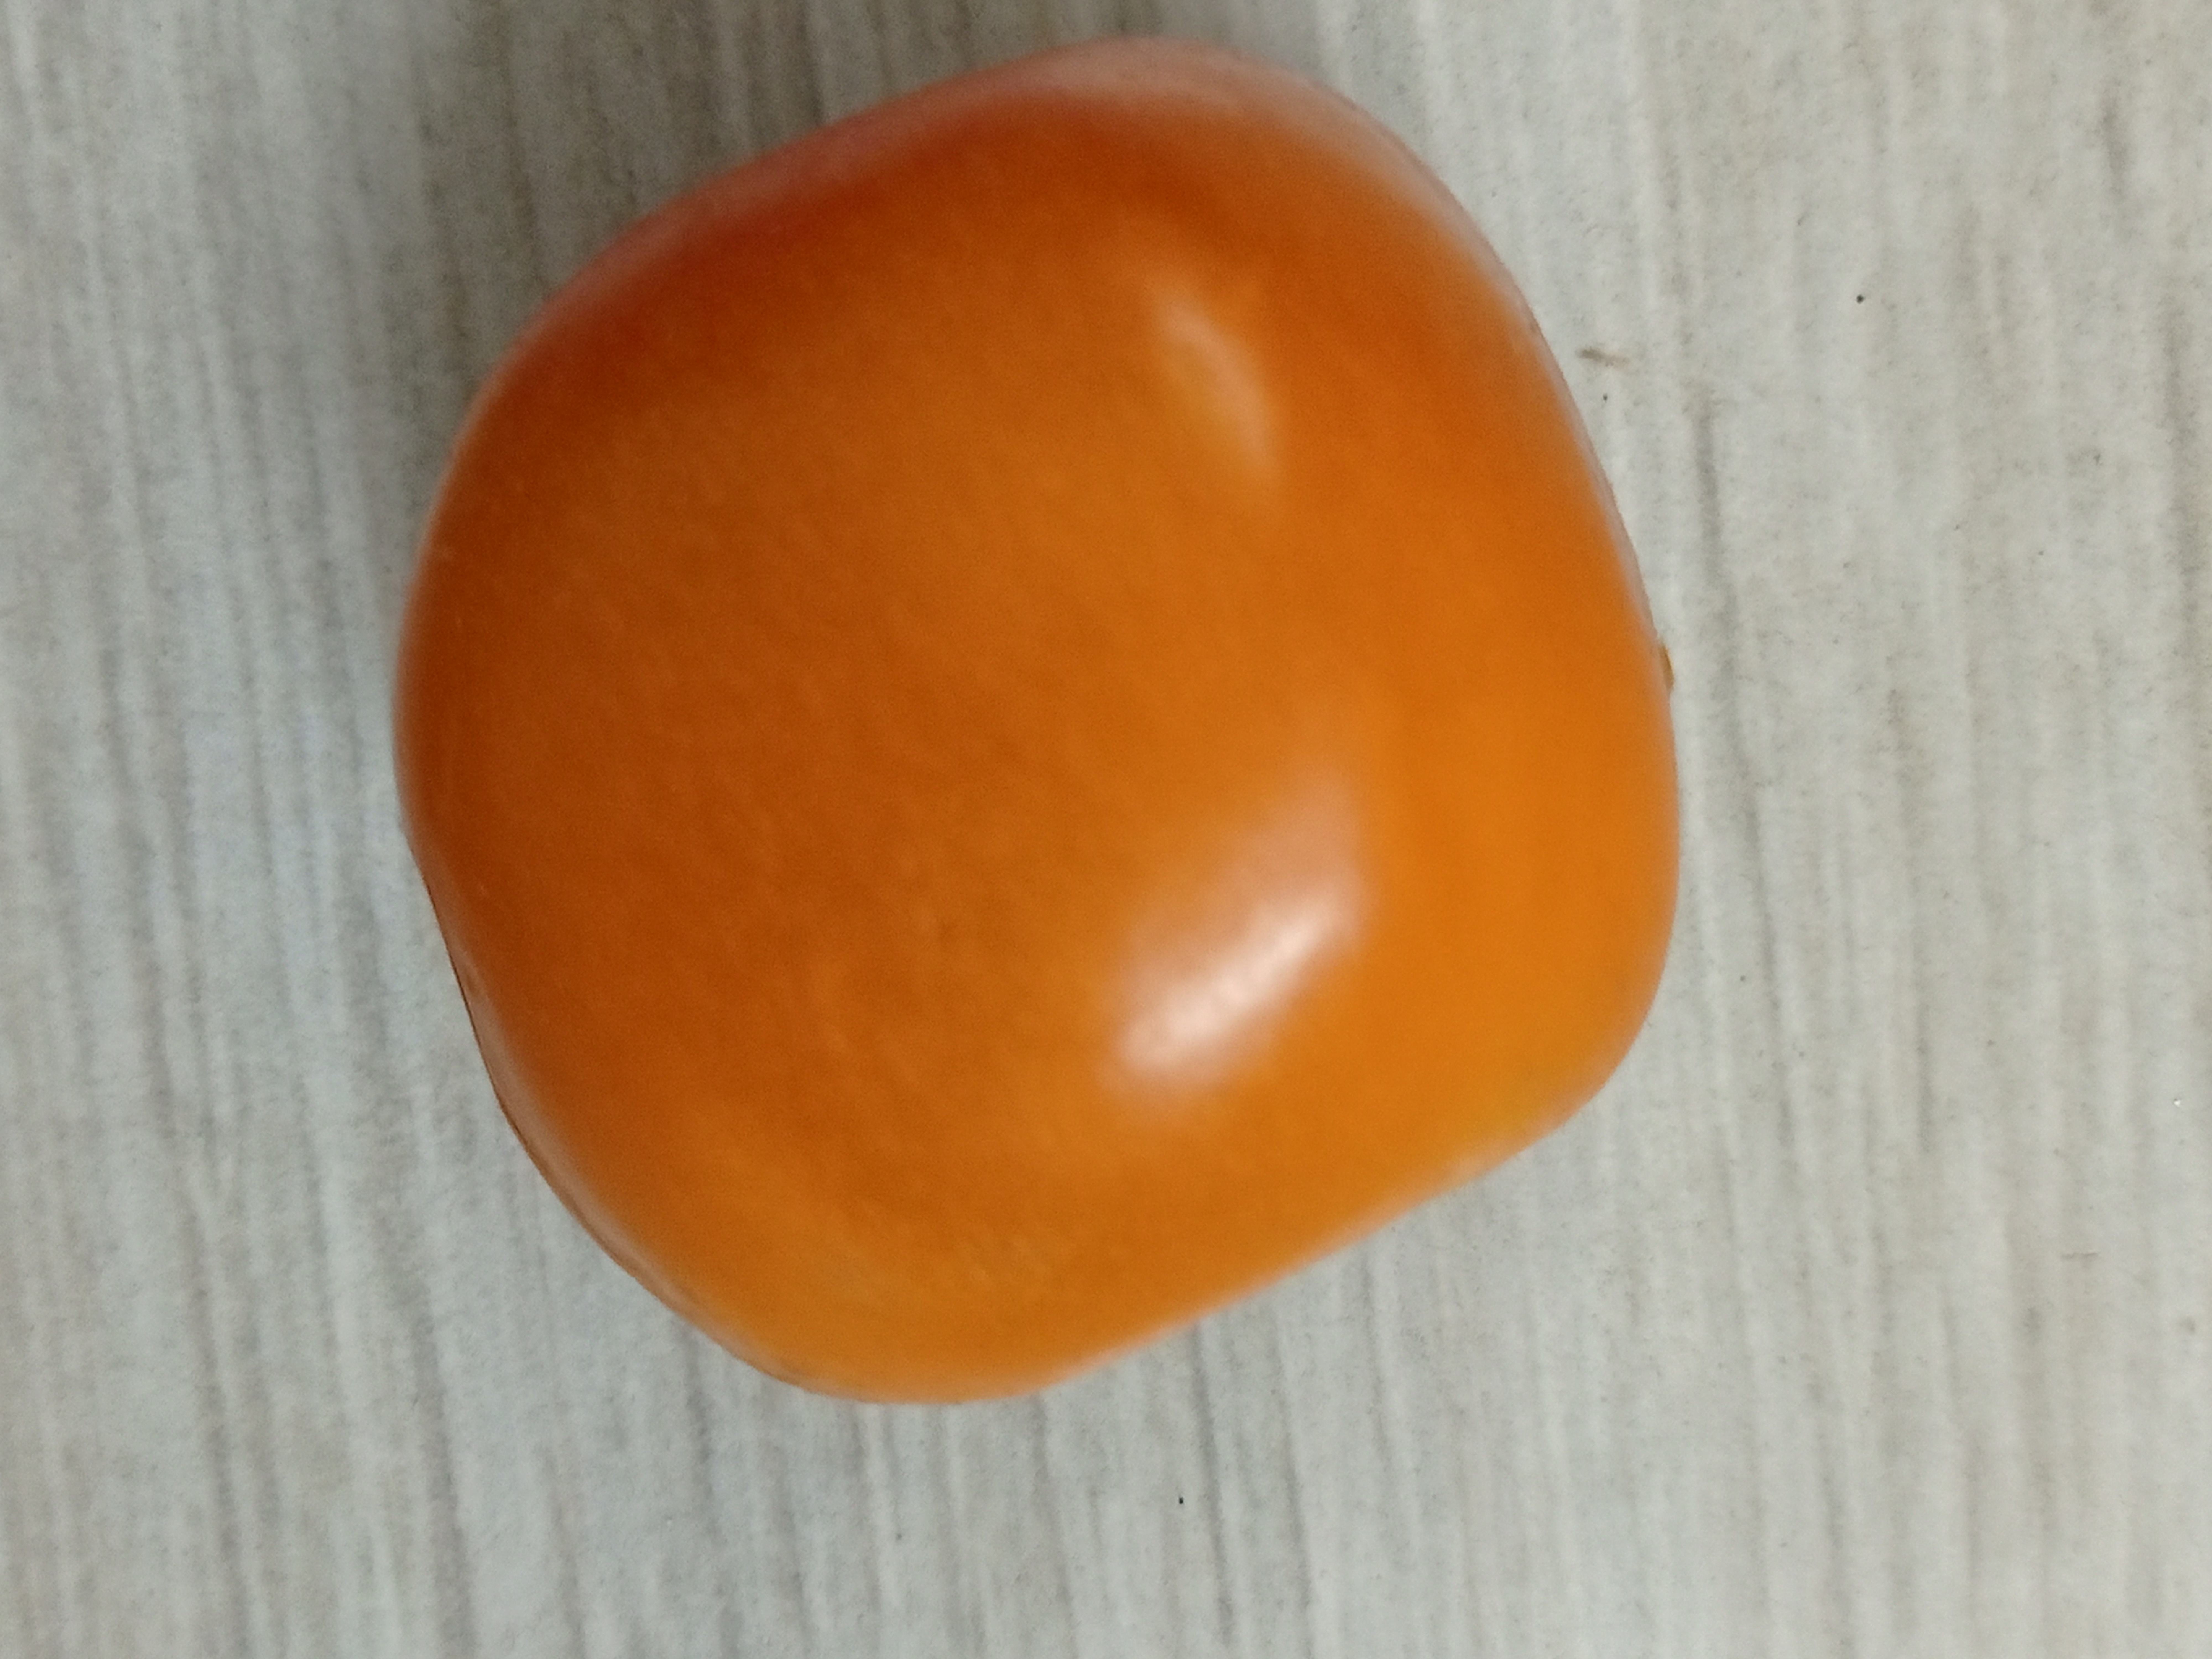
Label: Fresh